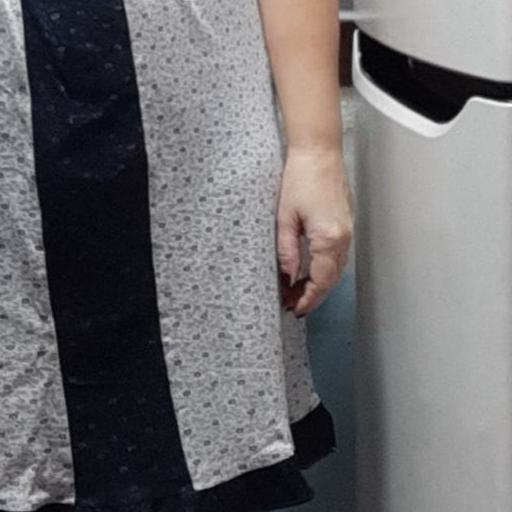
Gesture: no_gesture